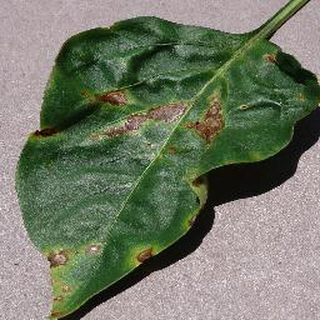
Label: bell_pepper_bacterial_spot